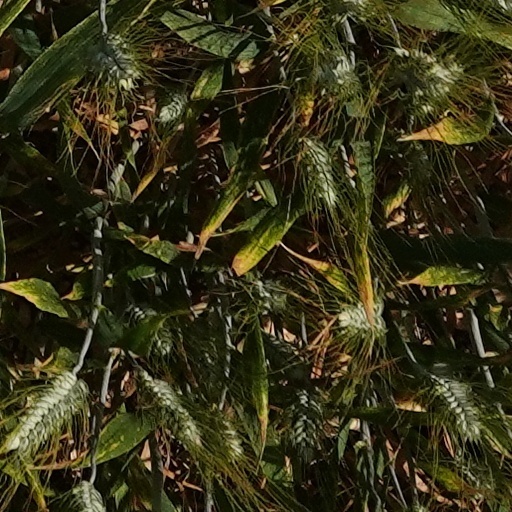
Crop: wheat